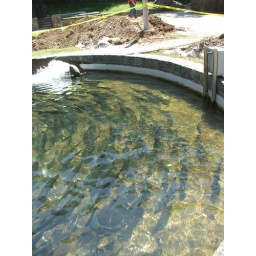
The water in this tank swirls around and keeps the fish swimming against the current.